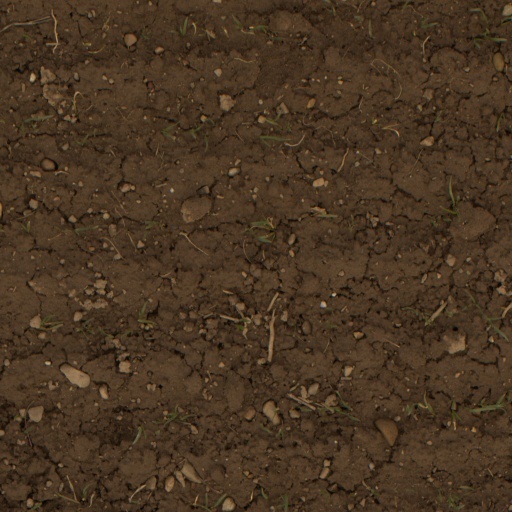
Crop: wheat